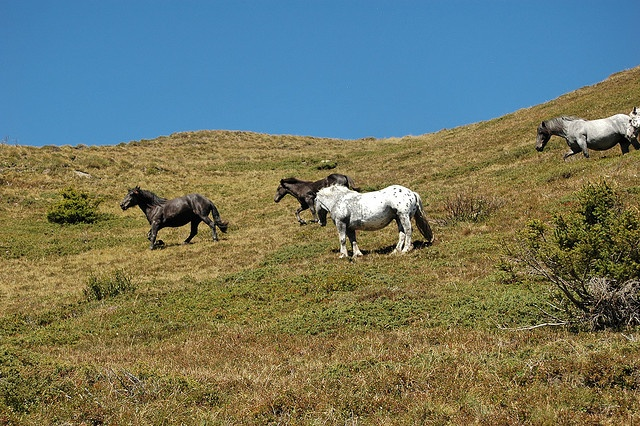
A herd of wild horses standing on a dry grass hill.
Horses are standing in the grass on a hillside.
A grouping of black and white horses on a grassy hillside.
a herd of horses on the side of a hill
Two black and two white horses running down a hillside.